Main battle tank

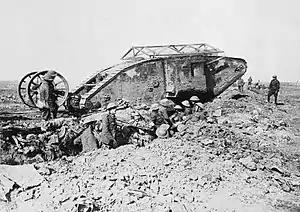
Early model Mark I tank at the Battle of Somme, 1916

During World War I, combining tracks, armour, and guns into a functional vehicle pushed the limits of mechanical technology. This limited the specific battlefield capabilities any one tank design could be expected to fulfill. A design could have good speed, armour, or firepower, but not all three together.